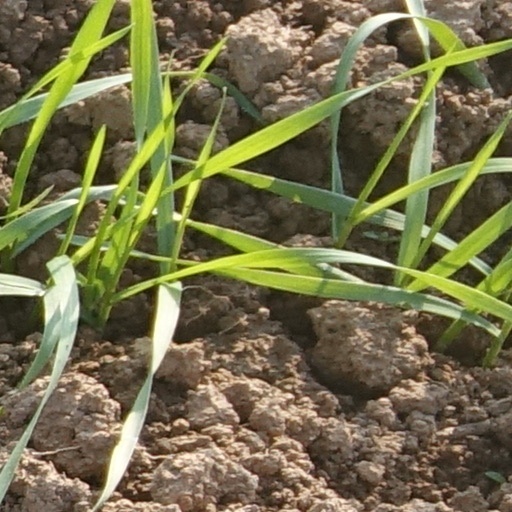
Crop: wheat